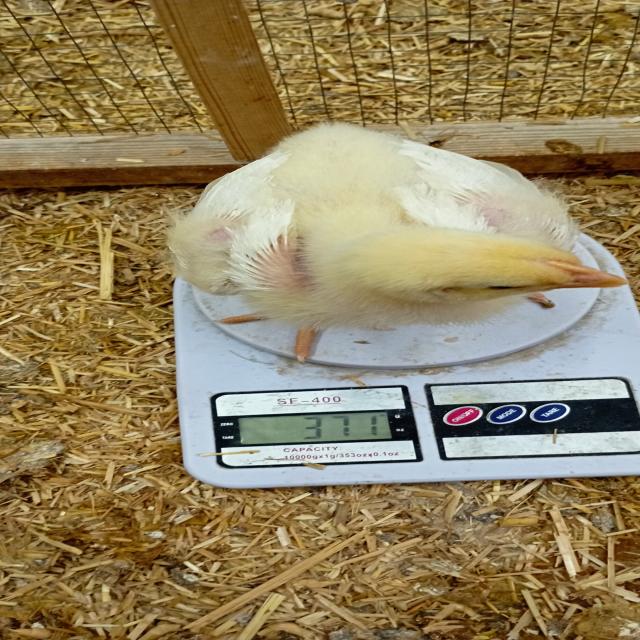
Weight: 371 g